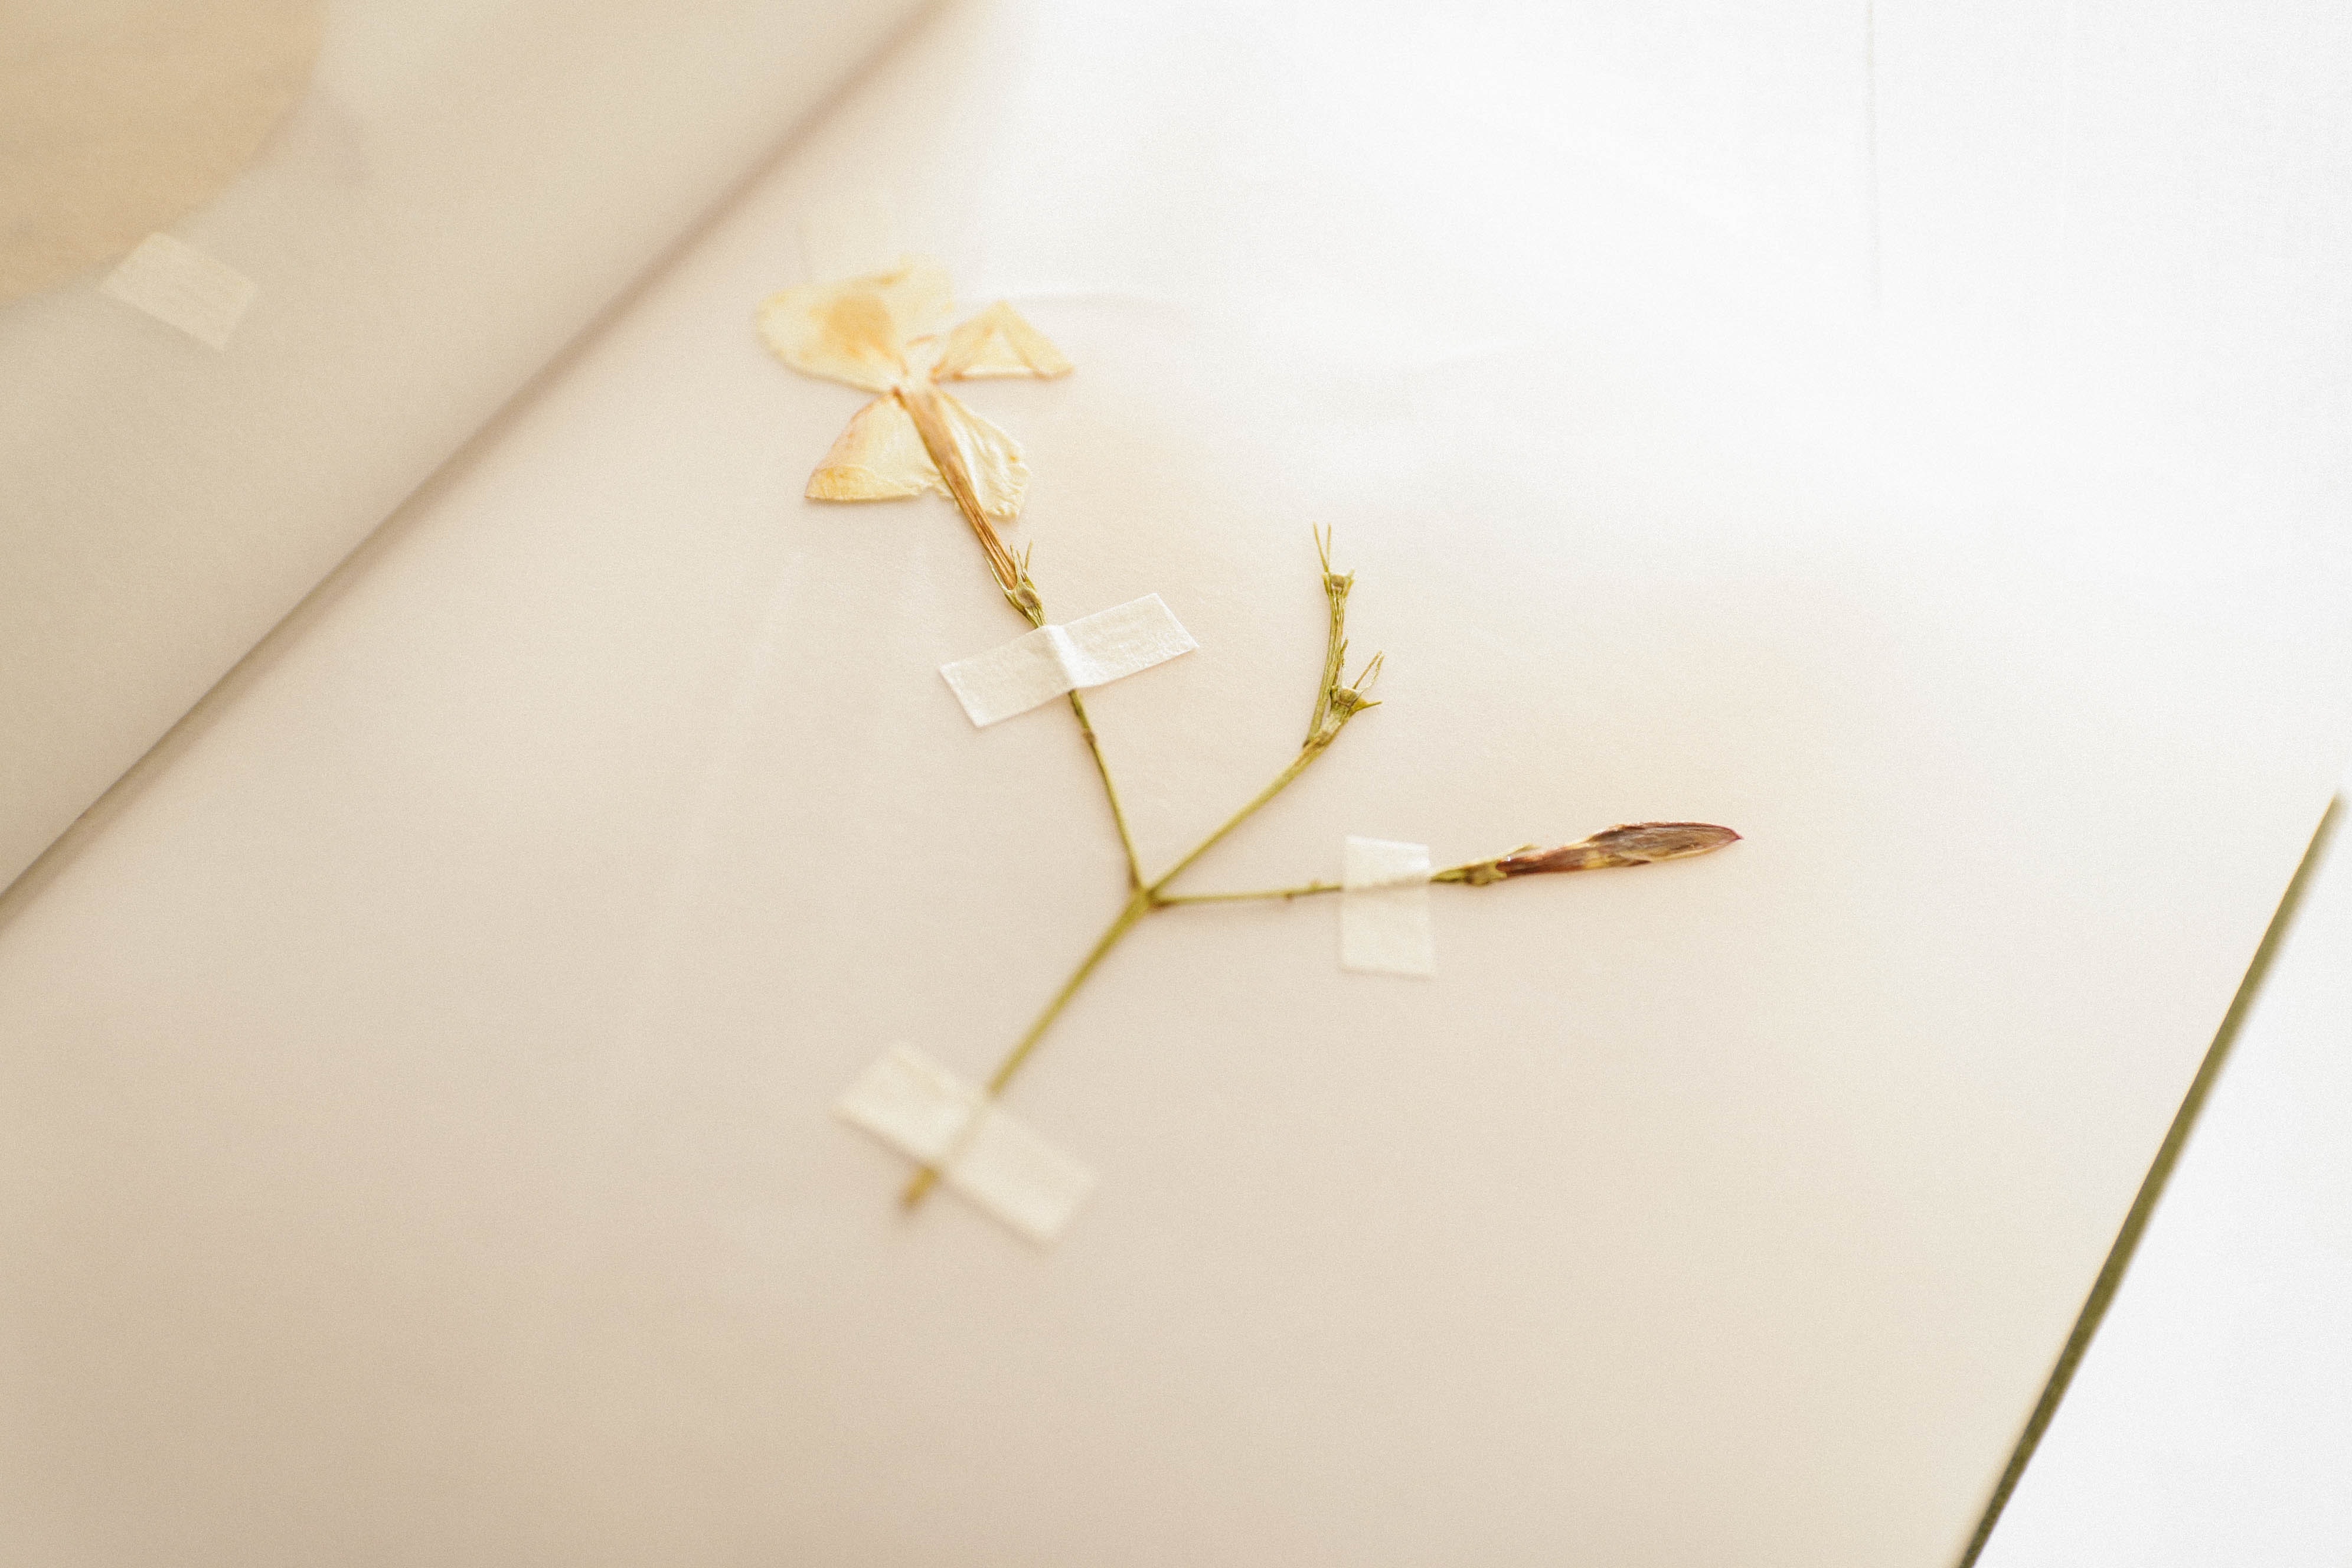
branch, twig, Material property, plant, paper, ceiling